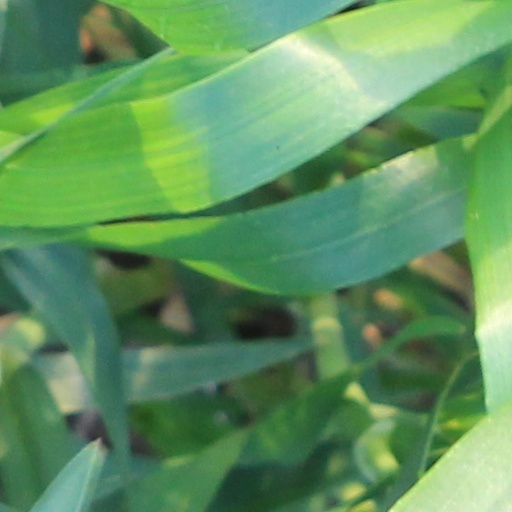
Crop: wheat